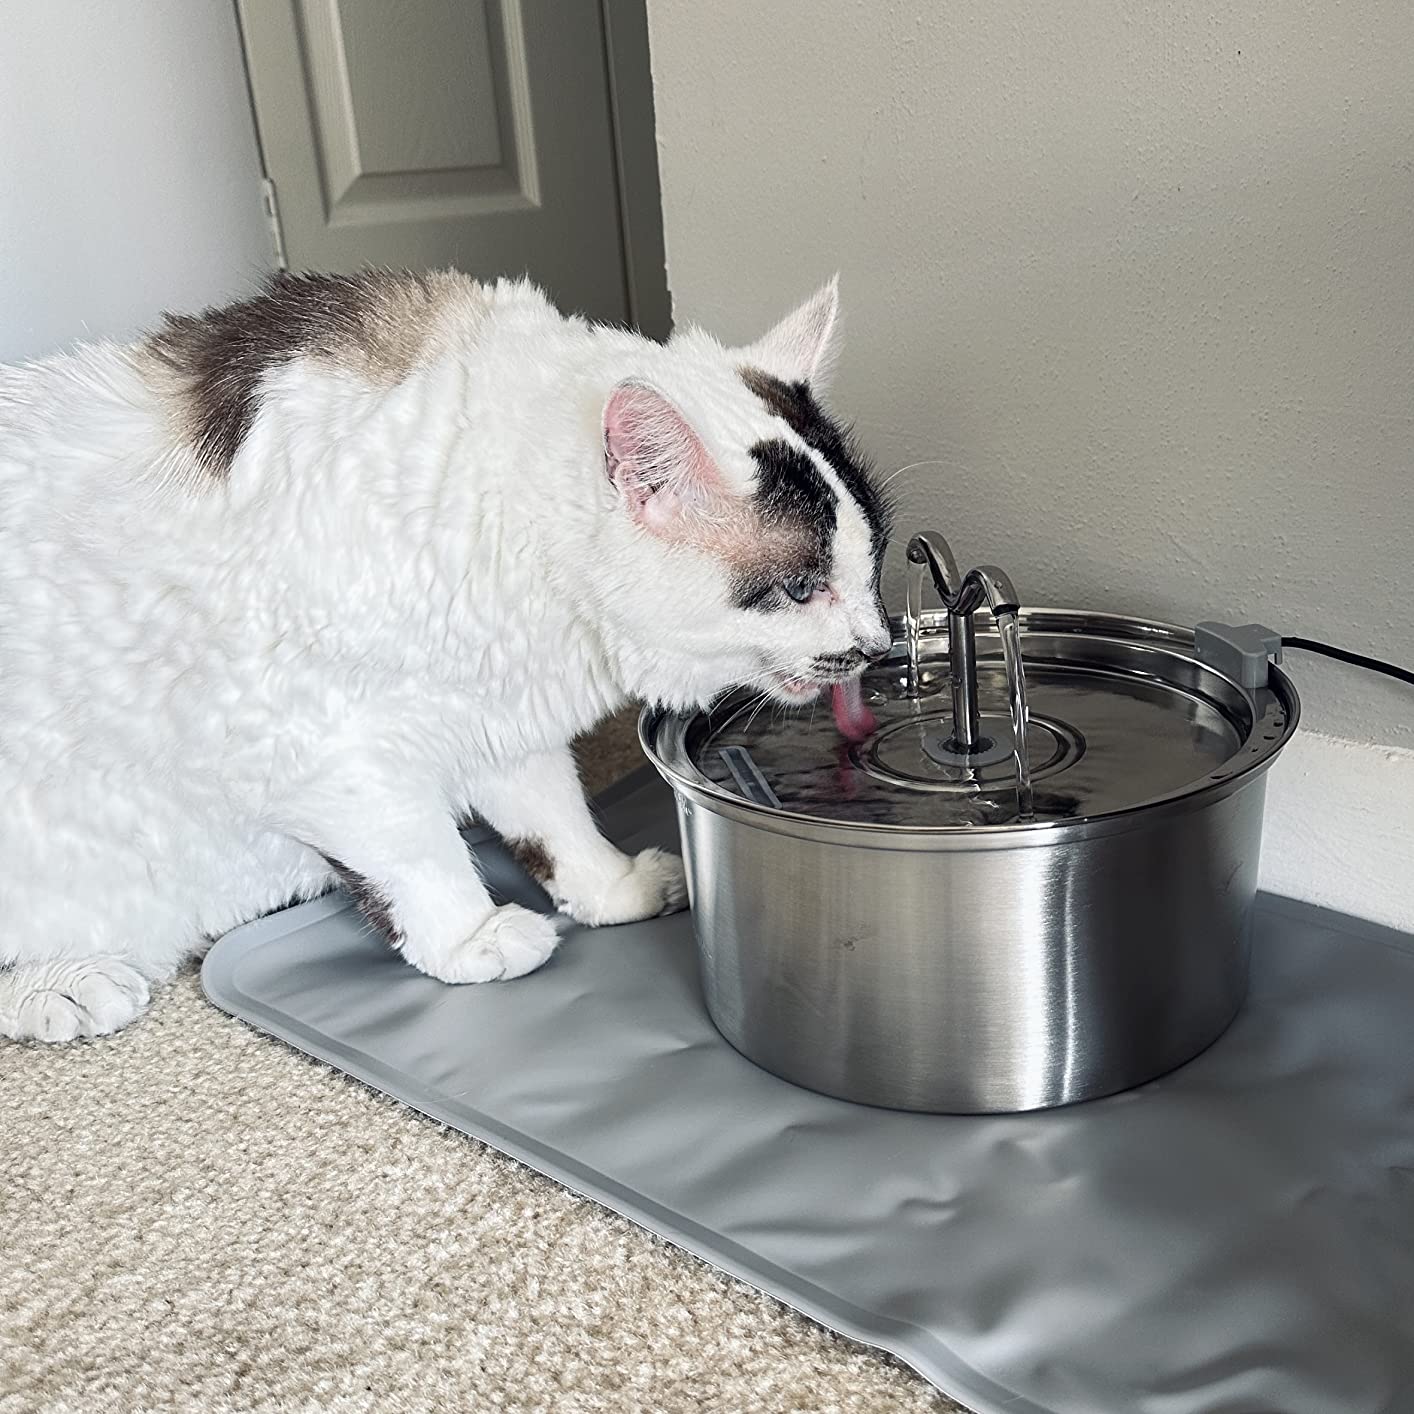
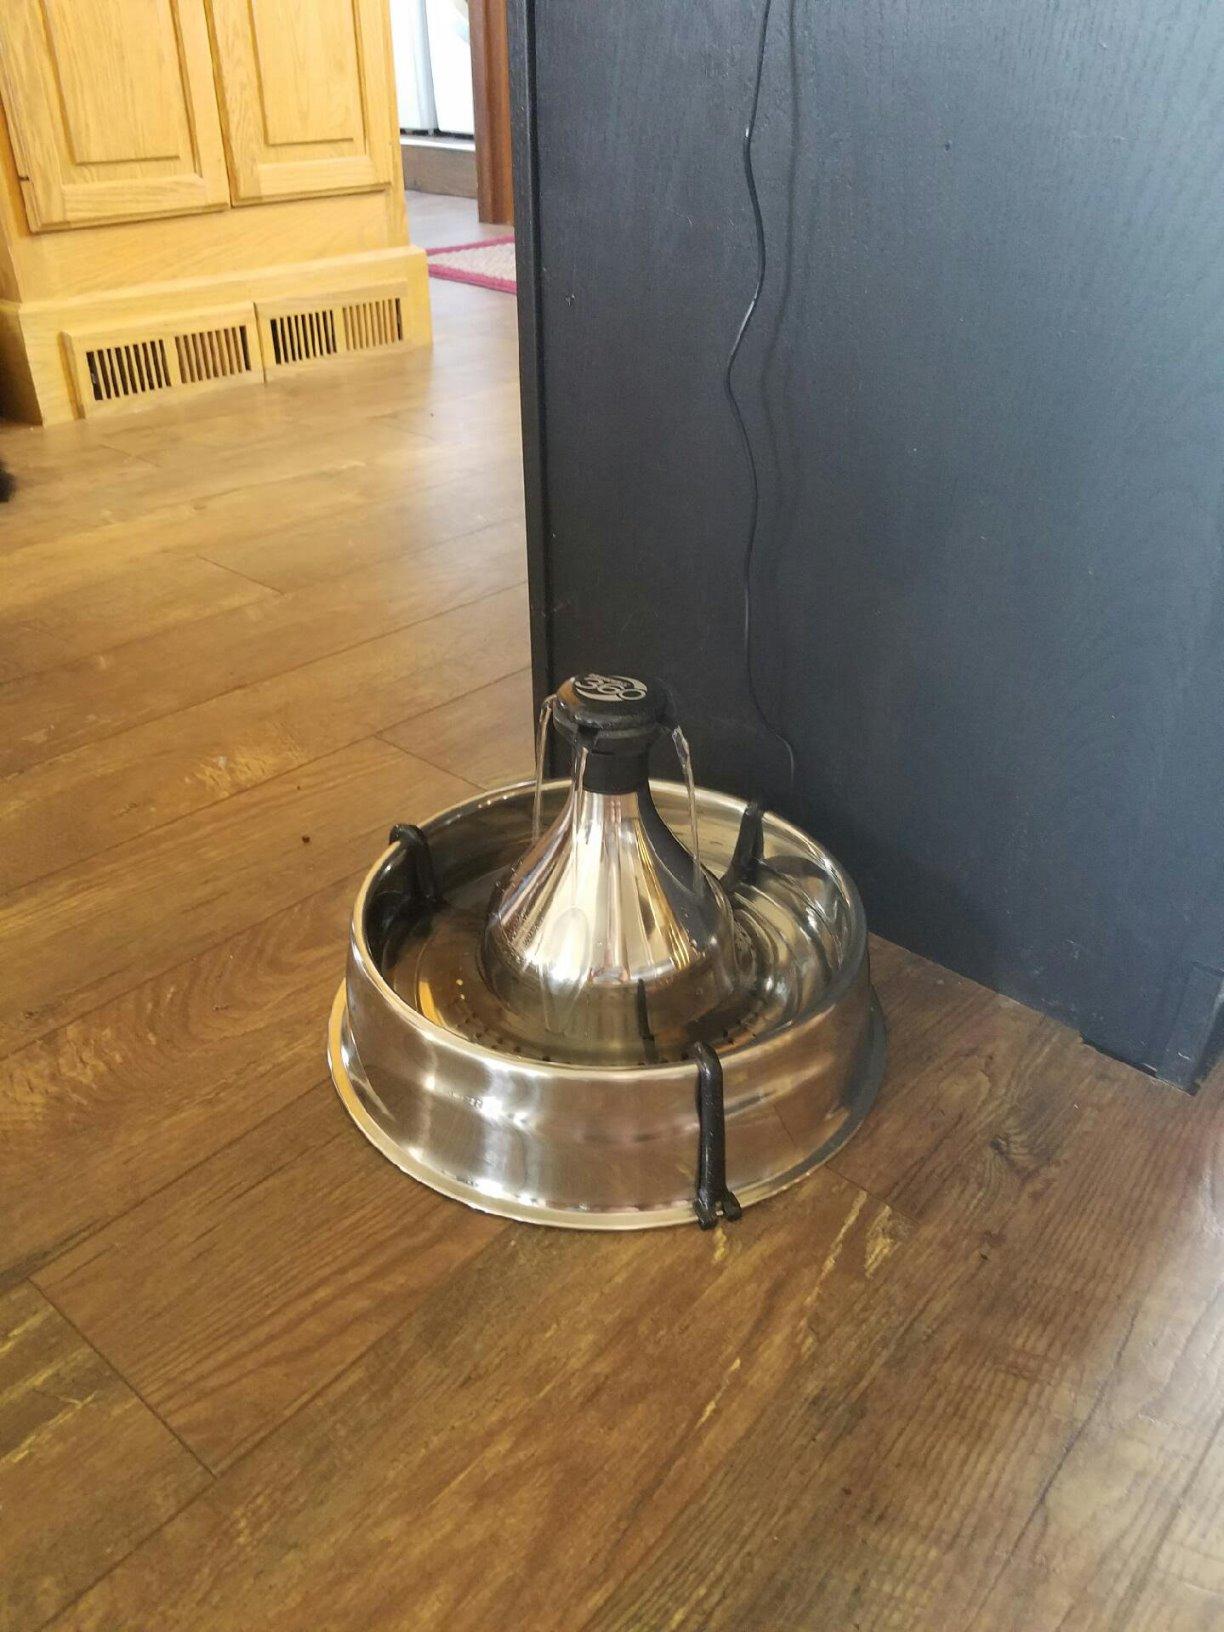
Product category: items_bowl
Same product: no